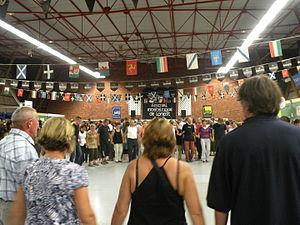
Fest-noz à la salle Carnot lors du Festival interceltique de Lorient, 14 août 2010.